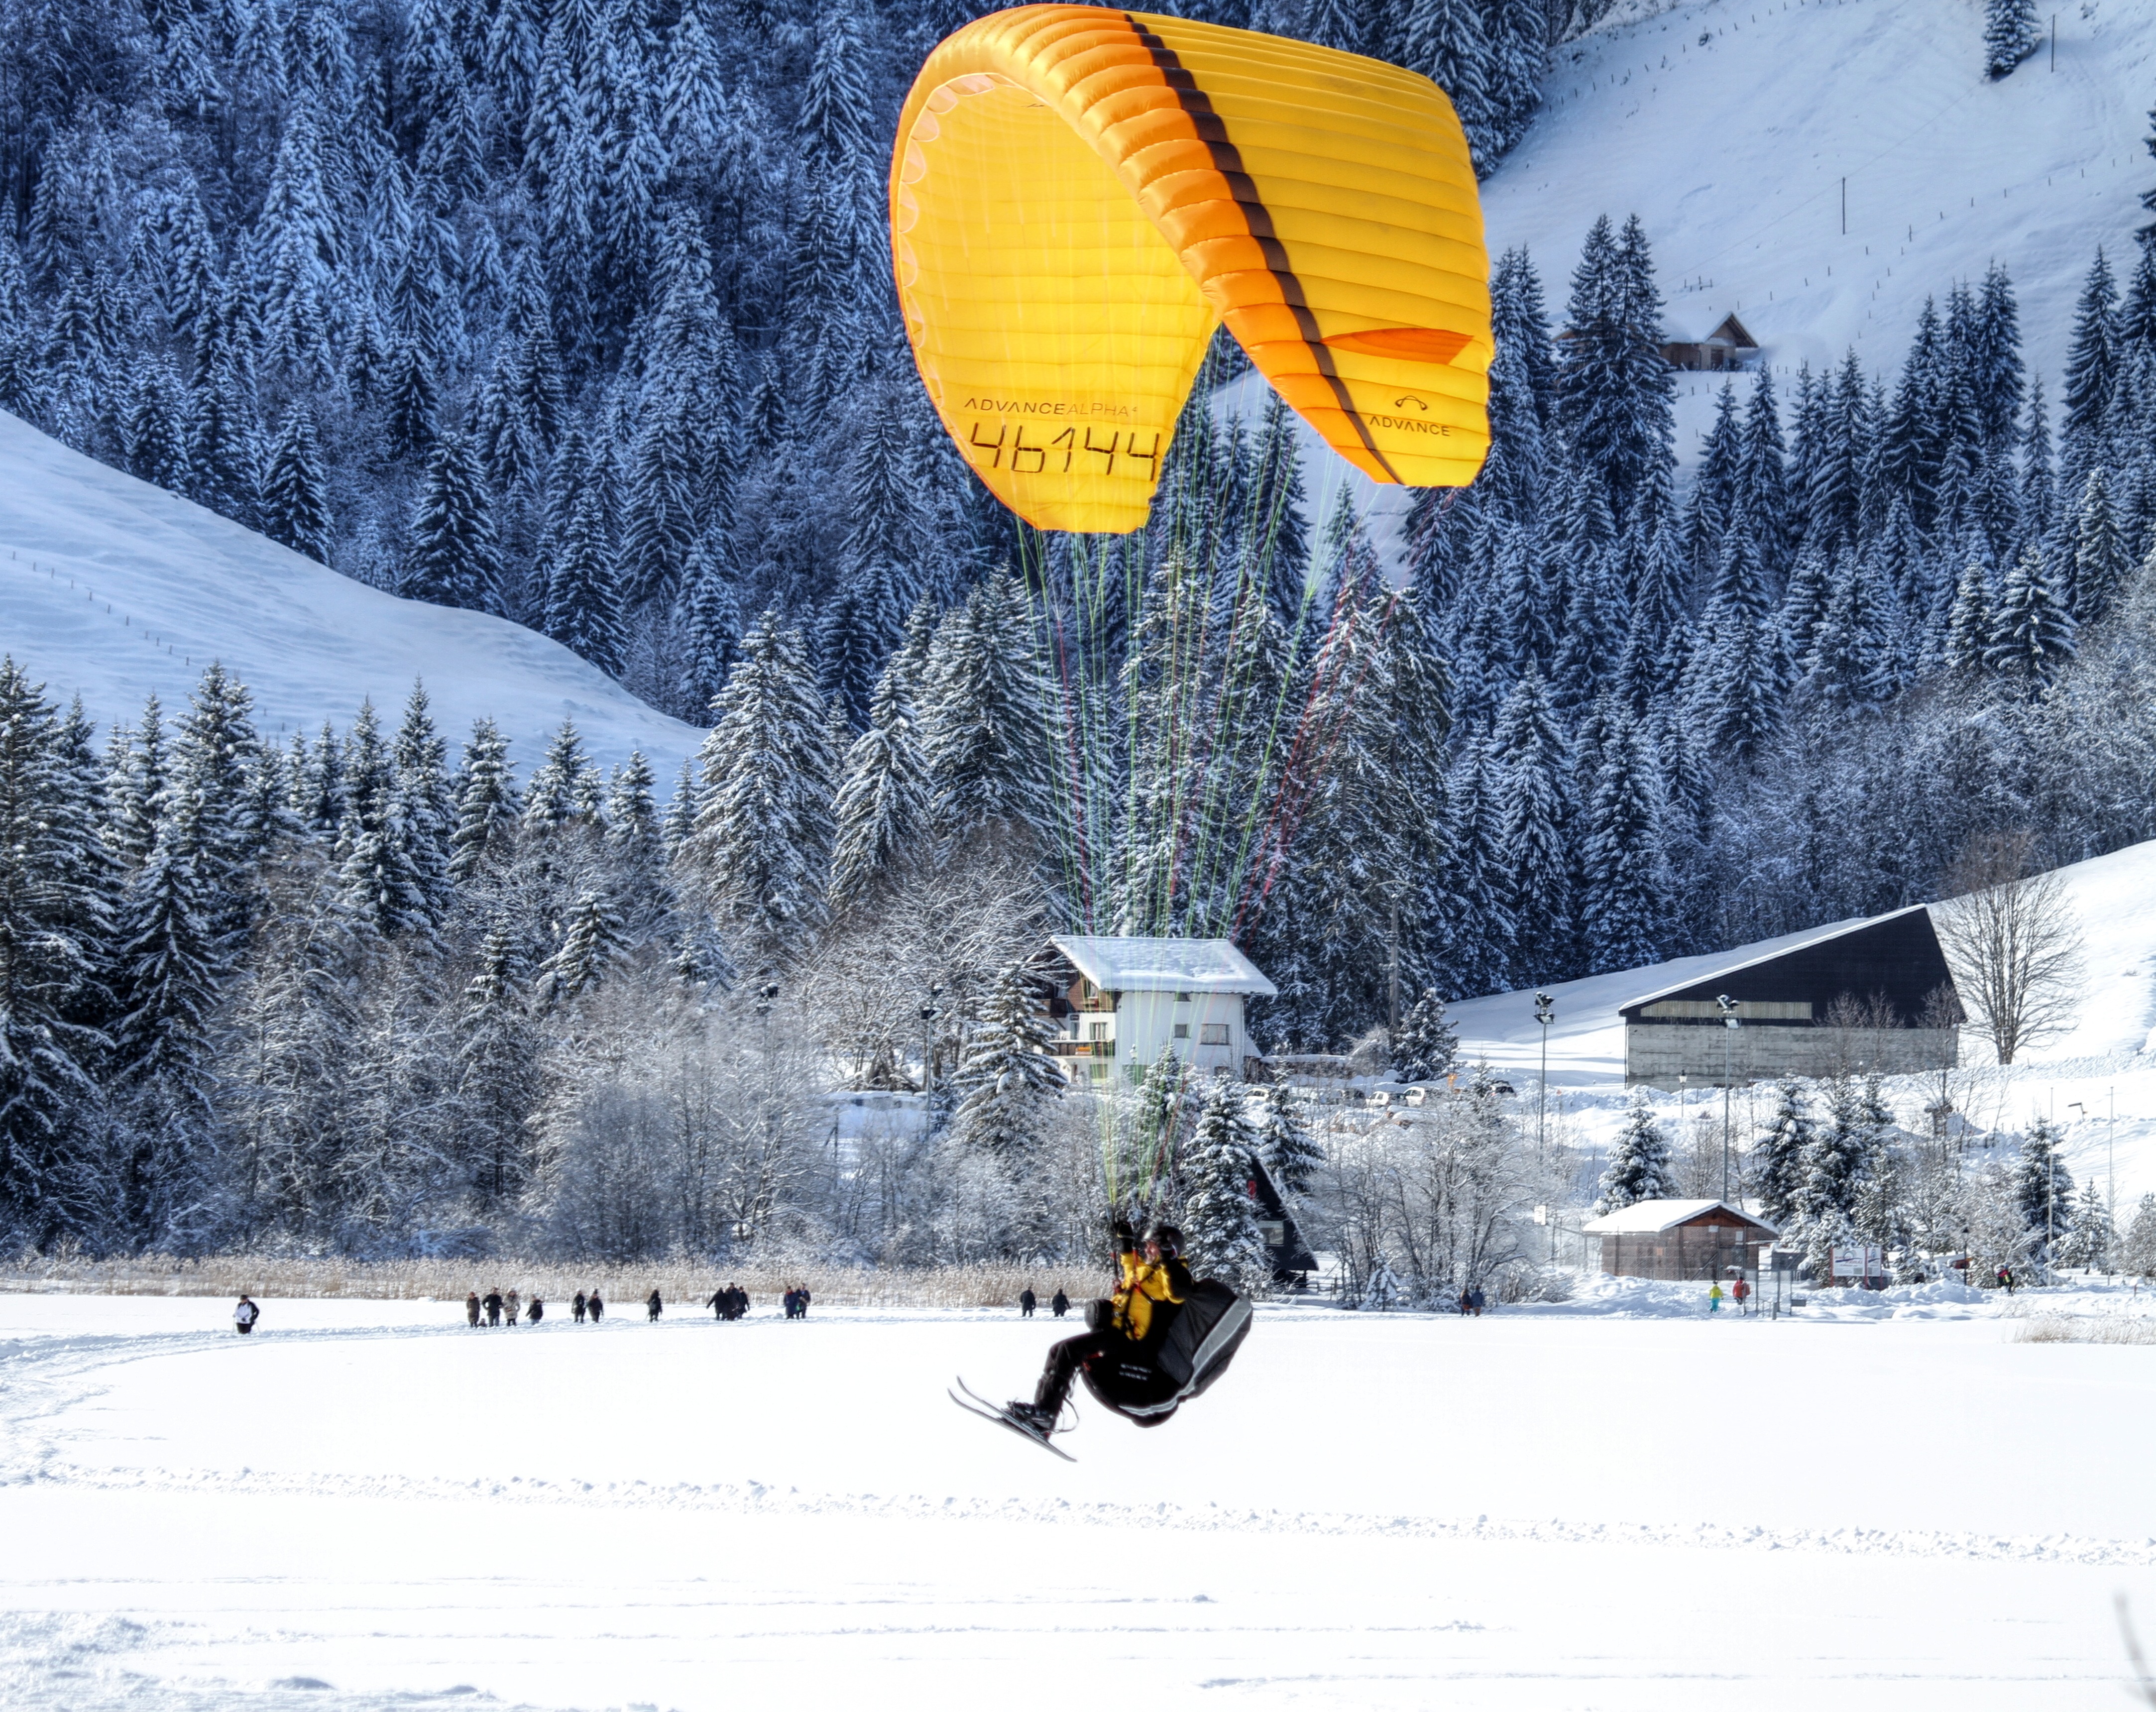
man, nature, person, mountain, snow, winter, sky, sport, fly, weather, human, yellow, snowboard, extreme sport, season, paragliding, sports equipment, paraglider, winter sport, pilot, sports, mountains, footwear, switzerland, snowboarding, hobby, drag, air sports, pull up, freestyle skiing, sliding gliding, floating sailing